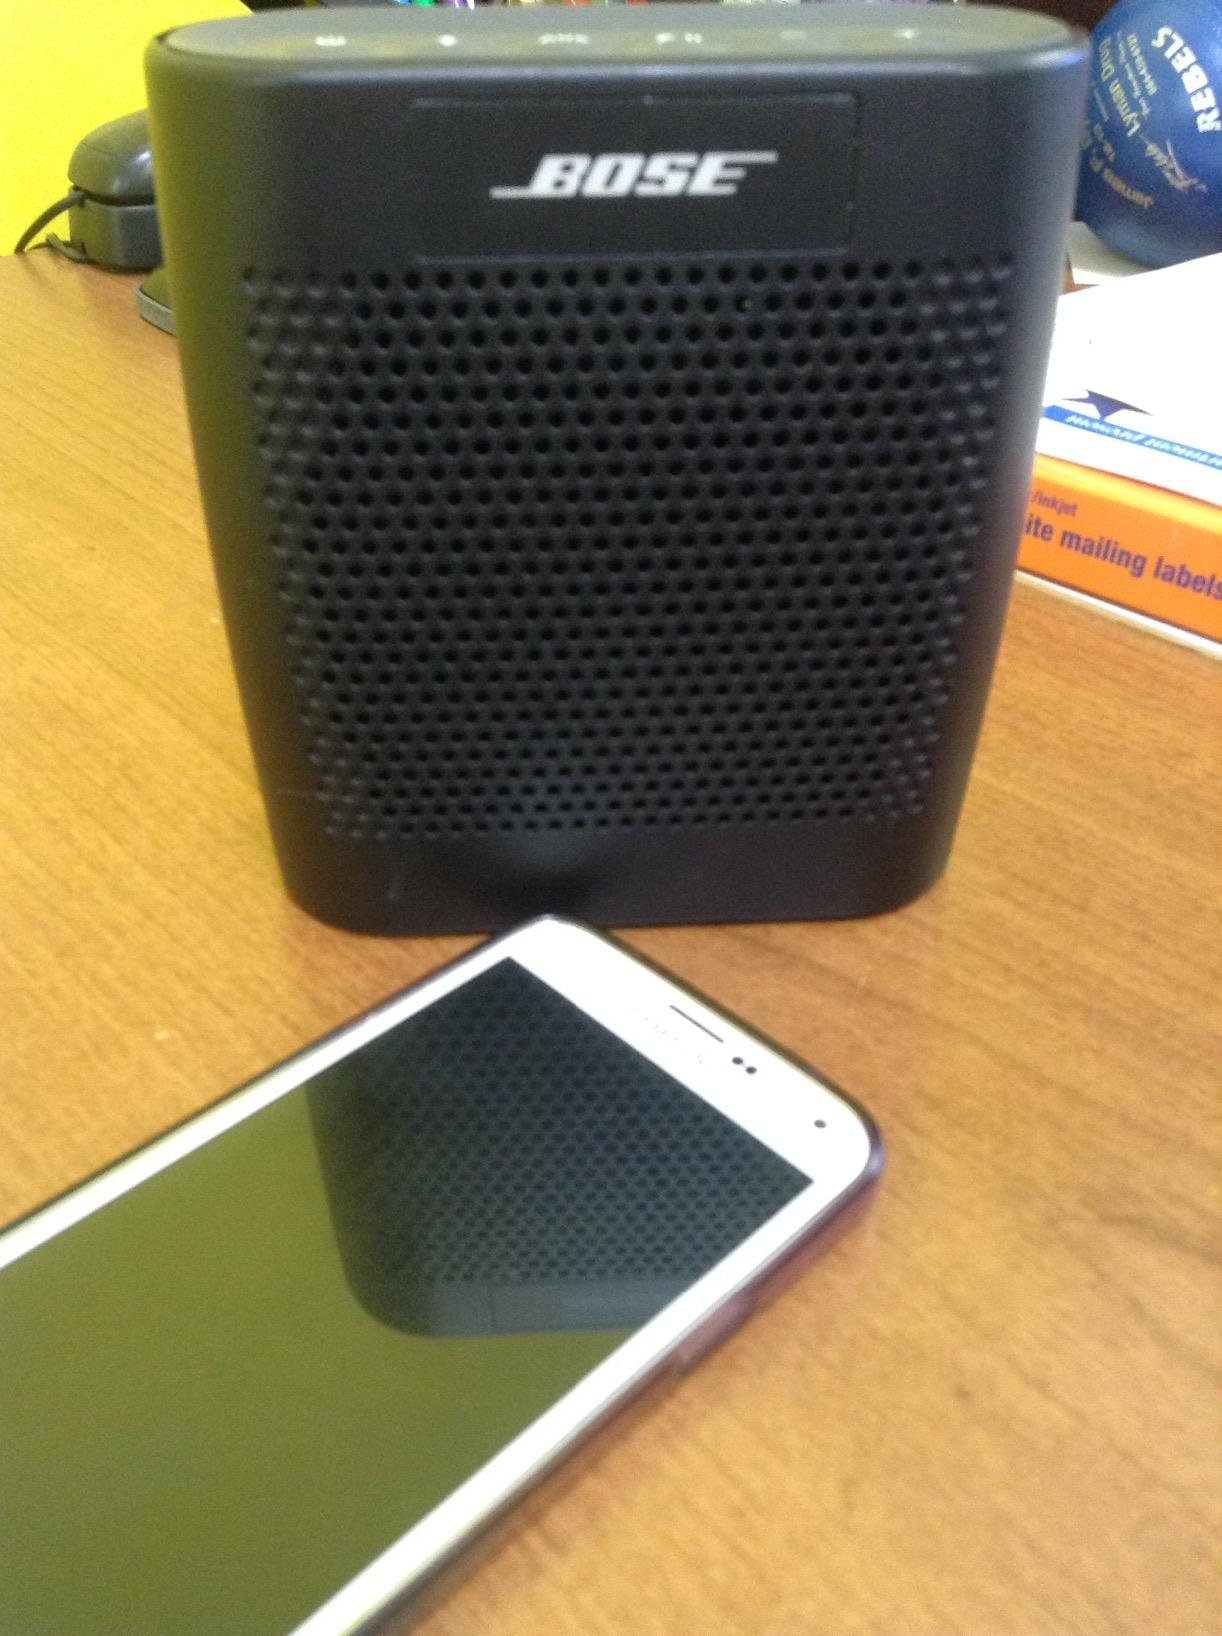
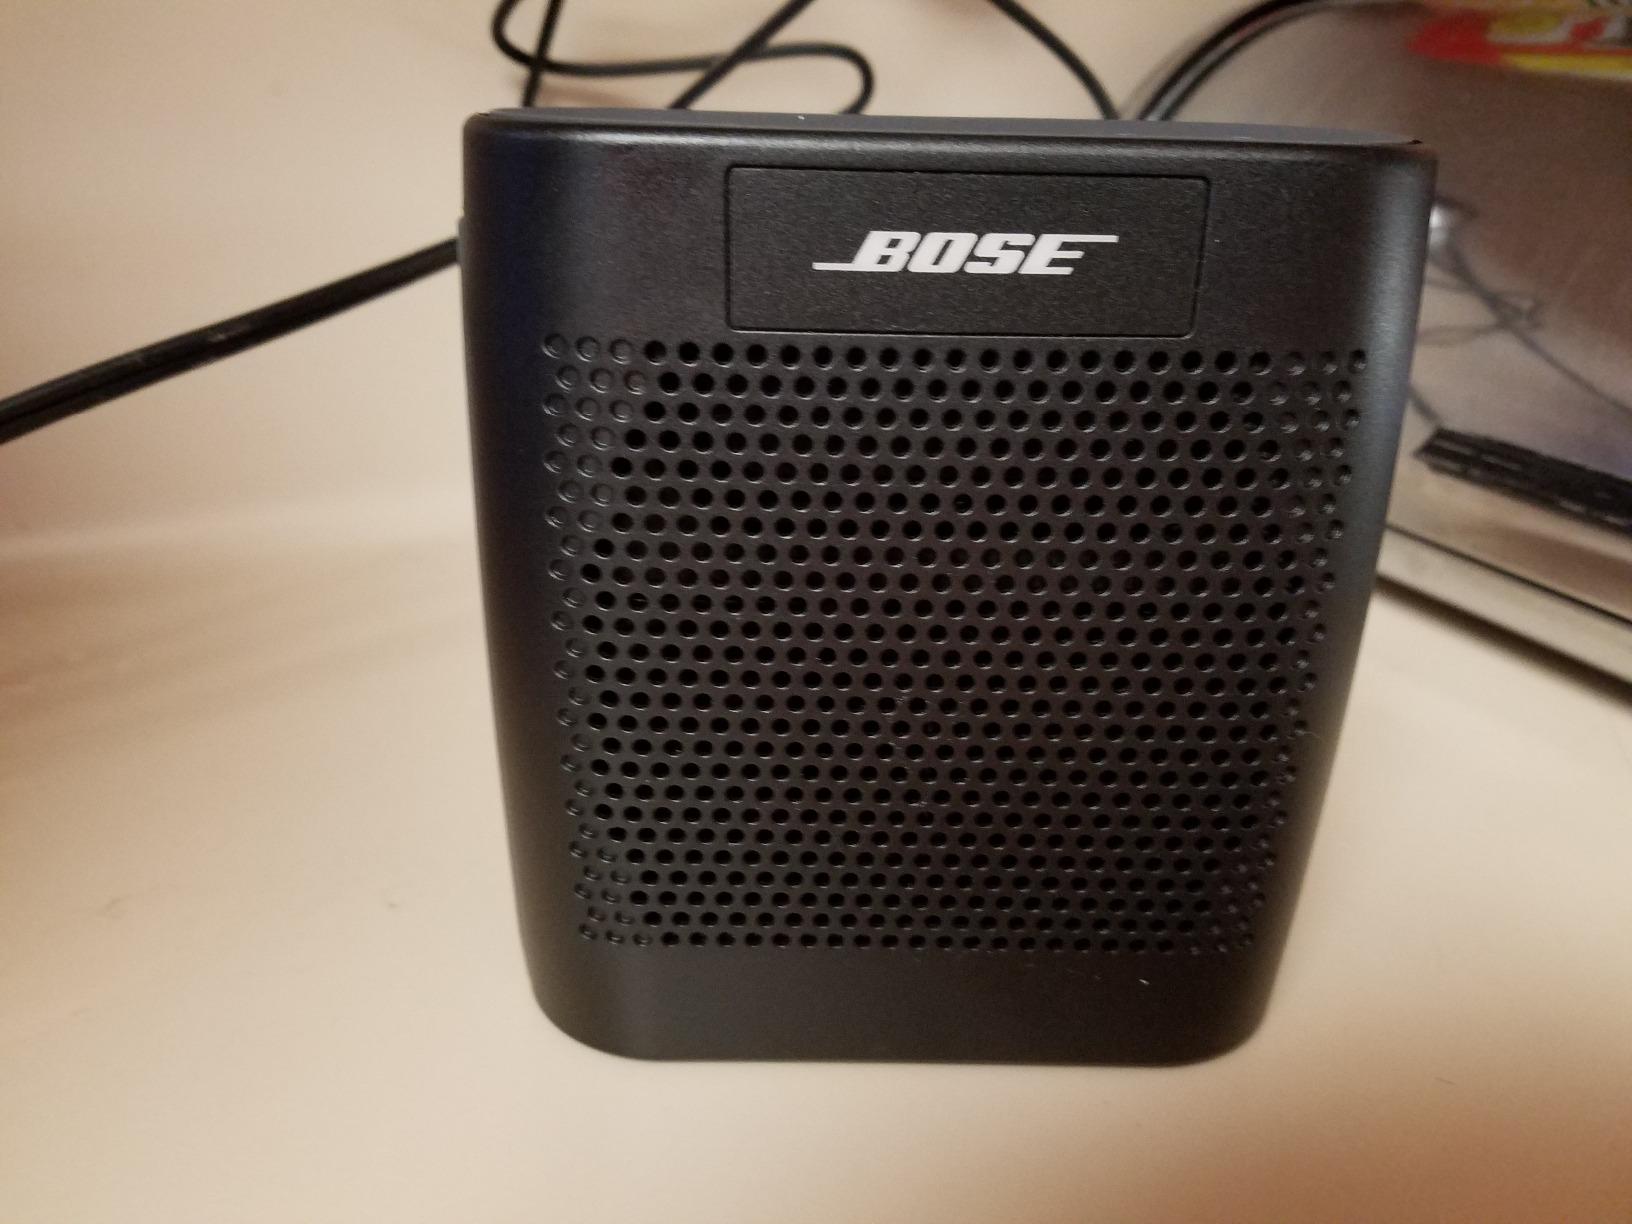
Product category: speaker
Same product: yes